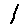
Label: 1